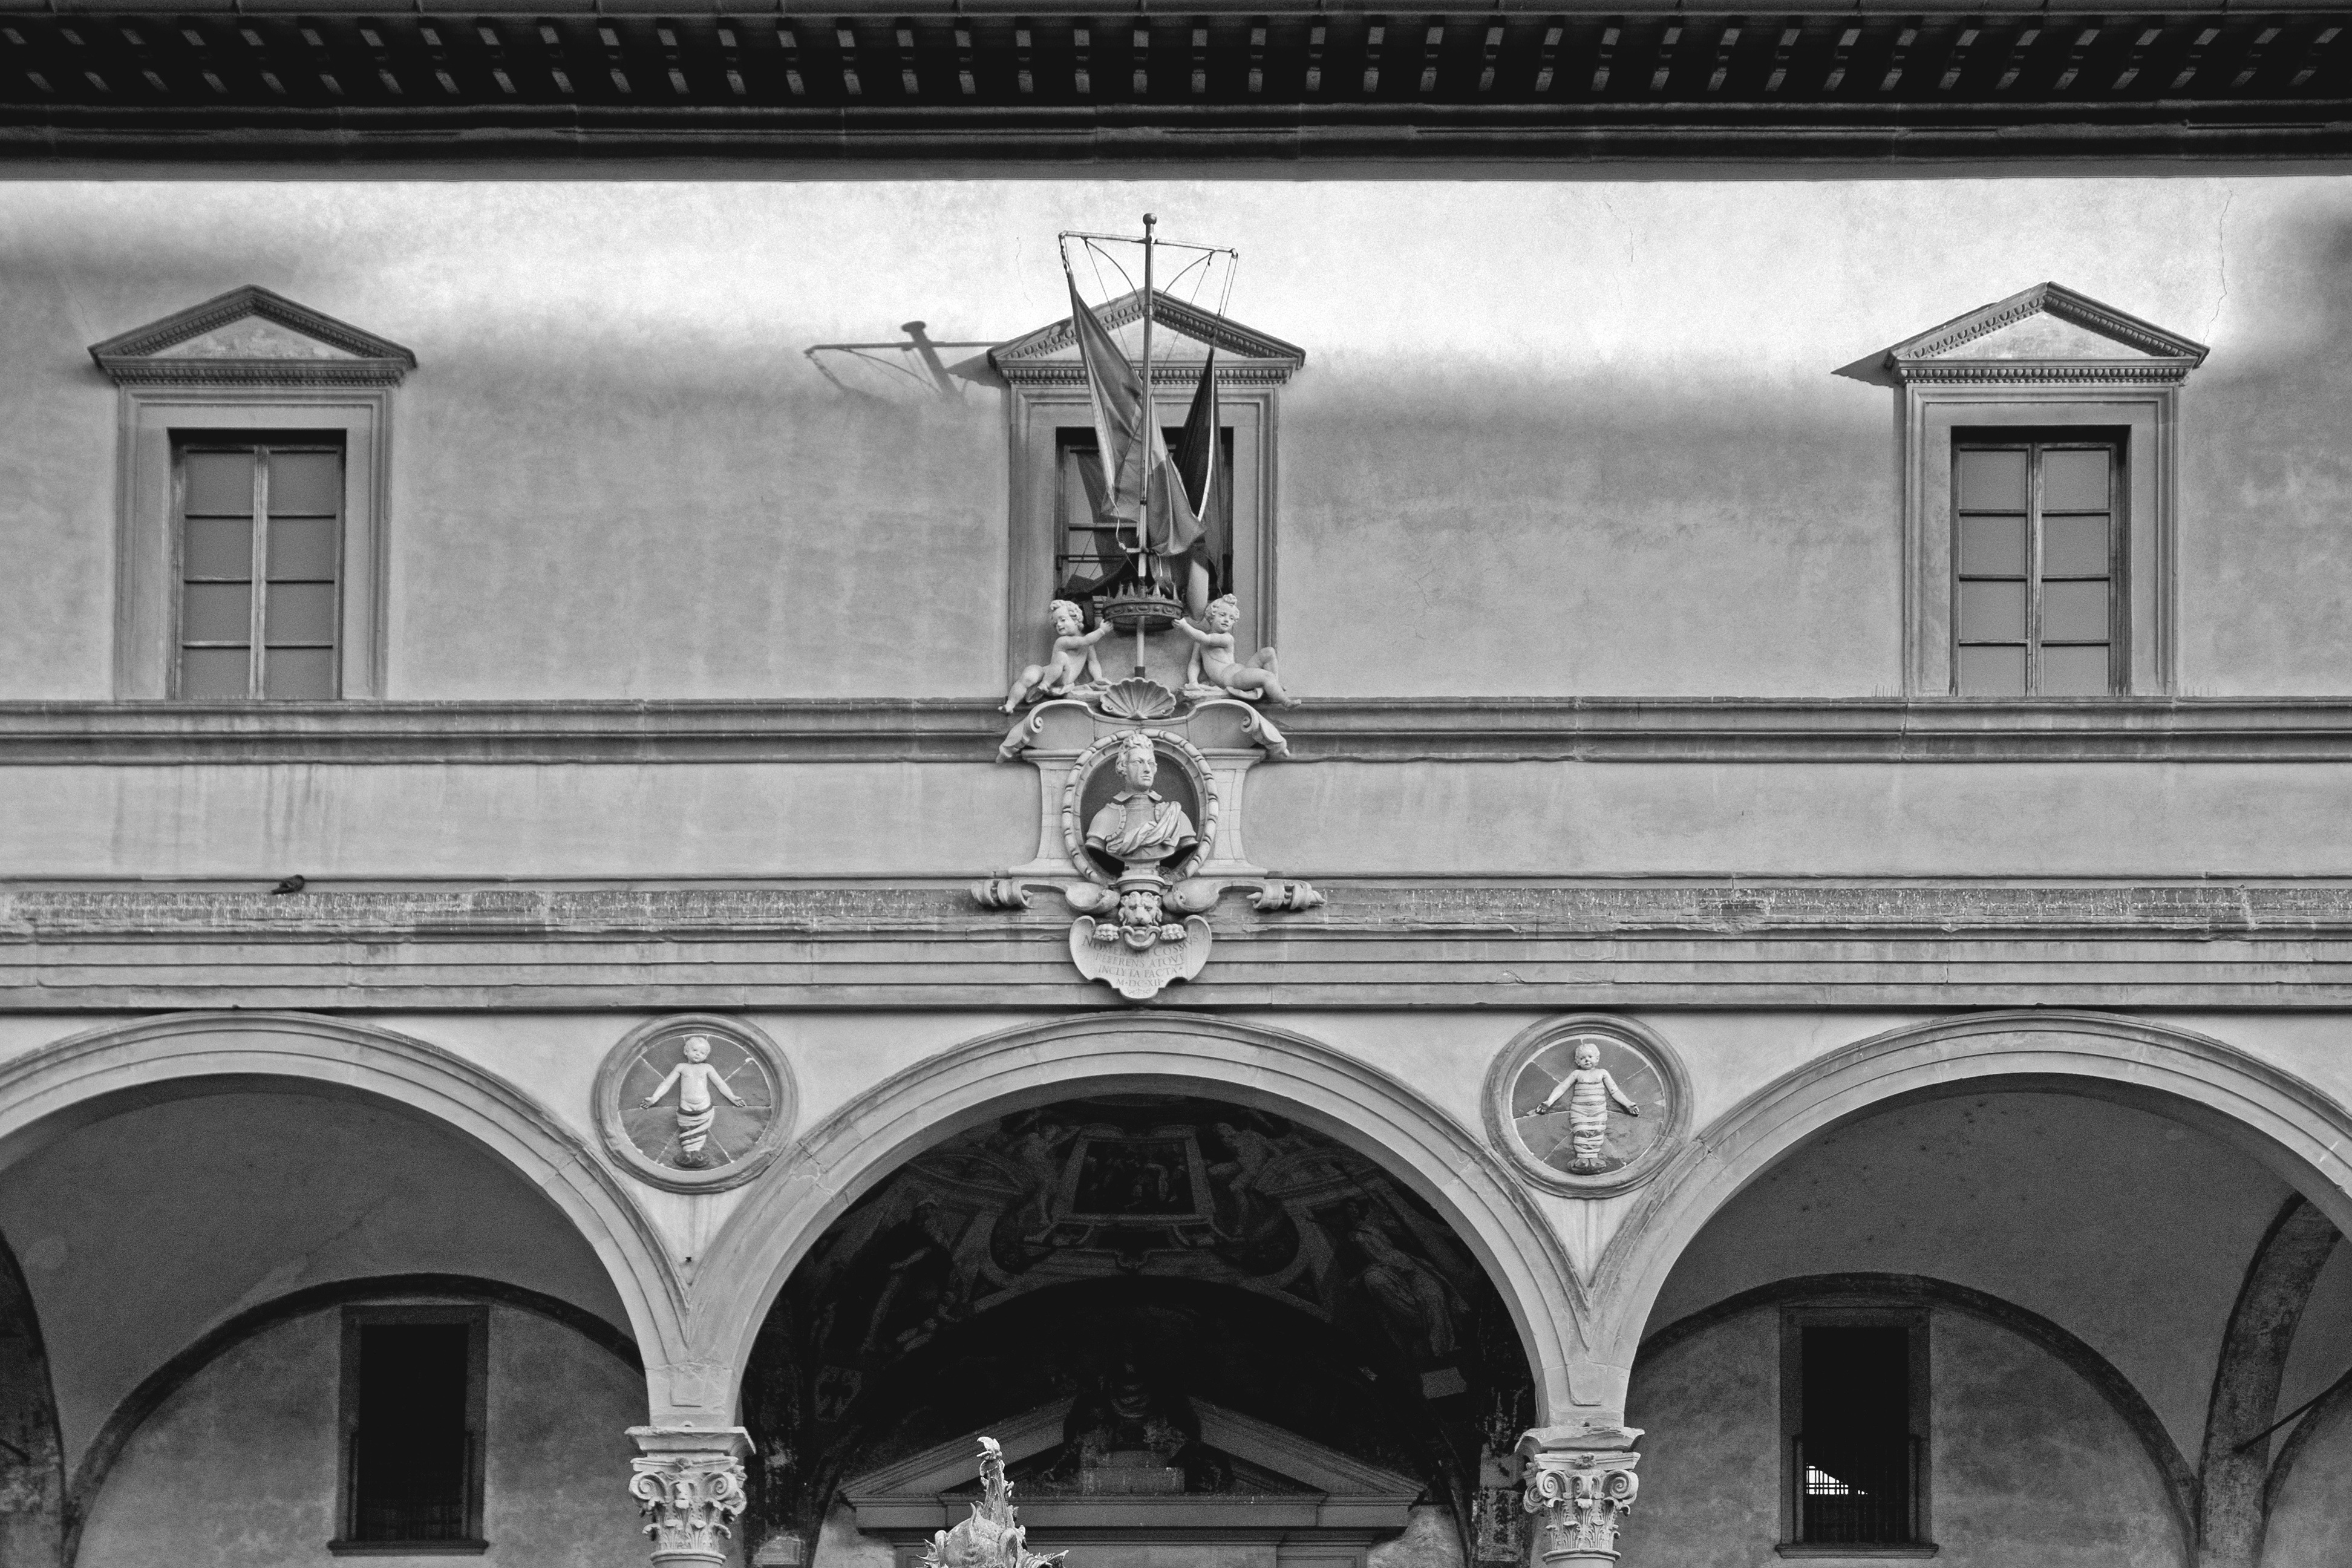
outdoor, black and white, architecture, street, house, old, wall, stone, travel, europe, arch, italy, facade, exterior, historic, monochrome, tourism, black white, sculpture, symmetry, synagogue, history, european, florence, italian, traditional, fiore, firenze, putto, monochrome photography, angel arch